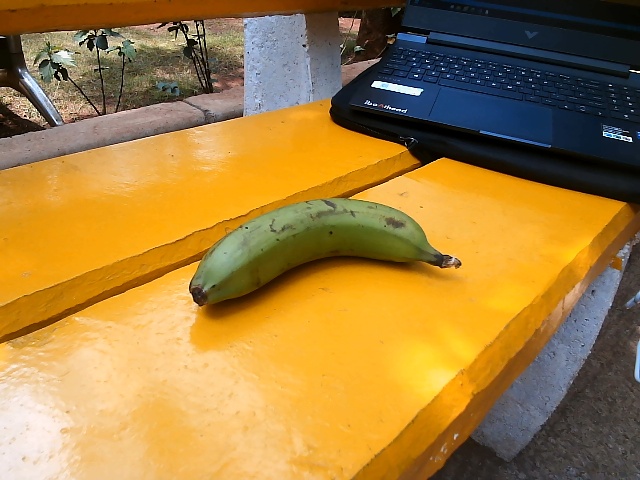
Label: Raw_Banana